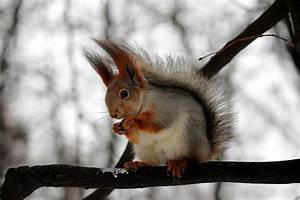
Label: squirrel